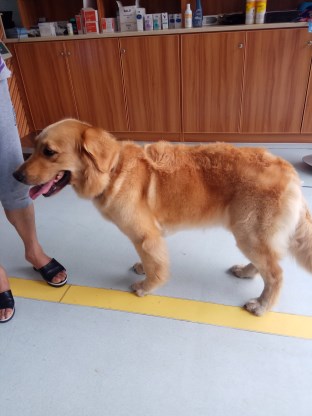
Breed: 5355-n000126-golden_retriever